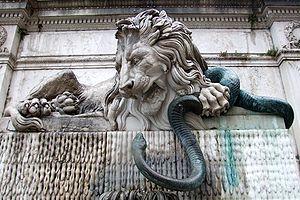
La fontaine du Lion, Grenoble, France, FRANCE